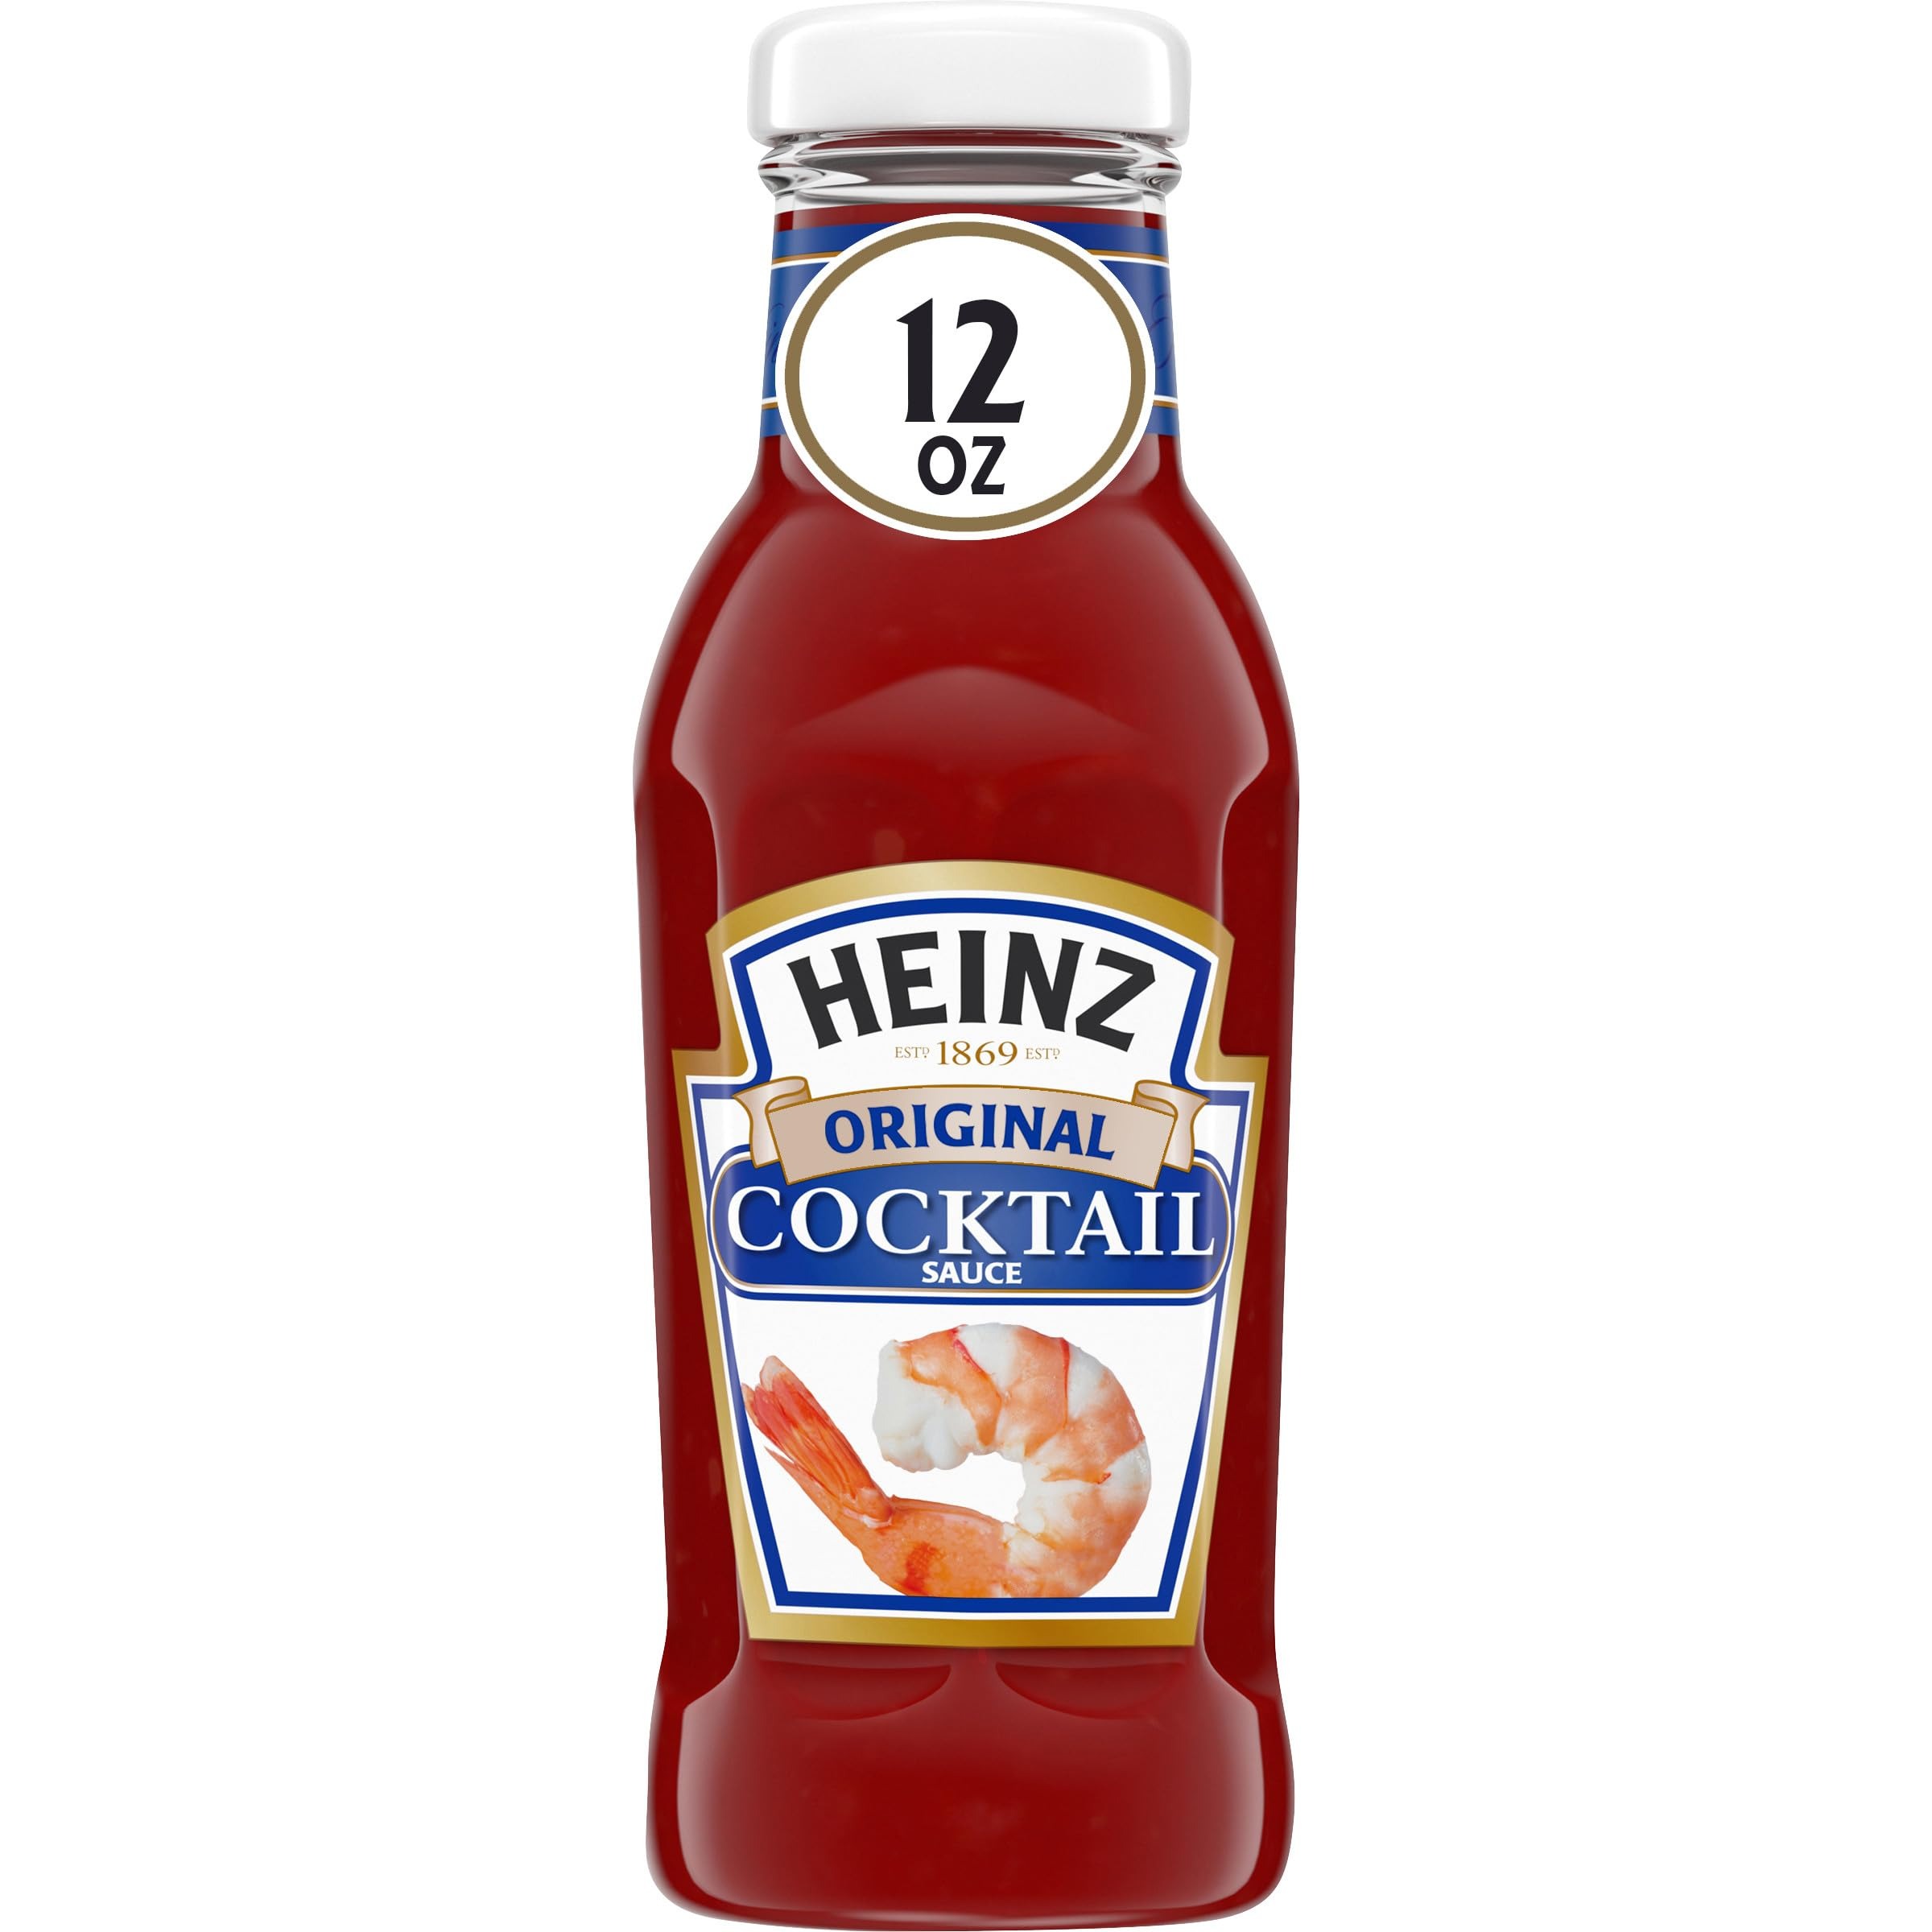
Item Name: Heinz Cocktail Sauce (12 oz Bottle)
Bullet Point 1: One 12 oz. bottle of Heinz Original Cocktail Sauce
Bullet Point 2: Heinz Original Cocktail Sauce with a great taste that the entire family is sure to love
Bullet Point 3: Seafood sauce is great on shrimp, fish and other shellfish
Bullet Point 4: Gluten-free seafood cocktail sauce with 0 mg. of cholesterol
Bullet Point 5: Tomato concentrate, horseradish, onion powder and garlic powder for a zesty, bold flavor
Value: 12.0
Unit: Ounce

Price: 3.59